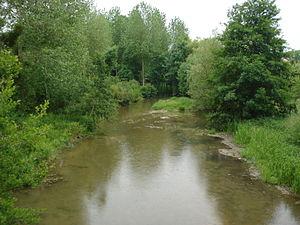
La Guenelle à Togny-aux-Bœufs (Marne, Fr).
La Guenelle est une rivière française dans le département de la Marne, en ancienne région Champagne-Ardenne, donc en nouvelle région Grand-Est. C'est un affluent gauche de la Marne, c'est-à-dire un sous-affluent de la Seine.
Togny-aux-Bœufs est une commune française, située dans le département de la Marne en région Grand Est.